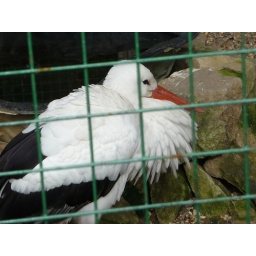
Its in black and white P1420555